Caño Martín Peña Nature Reserve

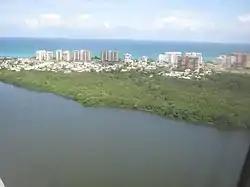
Caño Martín Peña

The Caño Martín Peña Nature Reserve is home to a mangrove forest which is home to a number of animal and plant species in the middle of the highly urbanized San Juan metropolitan area. All four species of mangrove that occurs in Puerto Rico can be found within the nature reserve: the red mangrove ("Rhizophora mangle"), black mangrove ("Avicennia germinans"), white mangrove ("Laguncalaria racemosa") and button mangrove ("Conocarpus erectus"). The reserve is home to large populations of invasive species such as green iguanas, lionfish, caimans and alligators. The area is also important to a number of migratory bird species such as the merlin ("Falco columbarius").